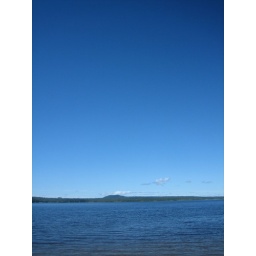
I love how the sky goes from deep blue to near white at the horizon